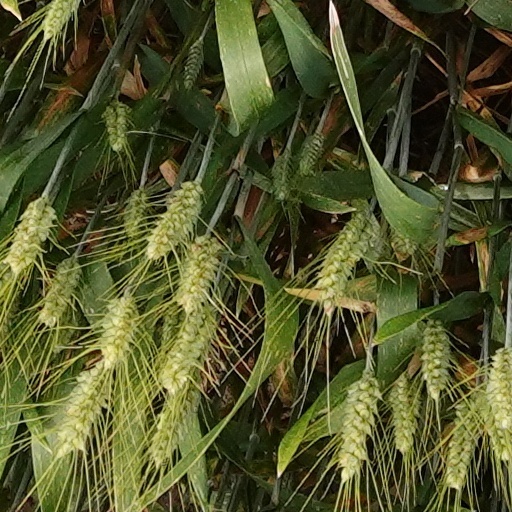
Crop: wheat